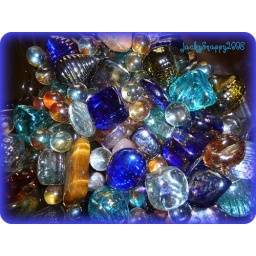
This marbles,gemstones en pieces of glass, in a glass plate in my lounge.